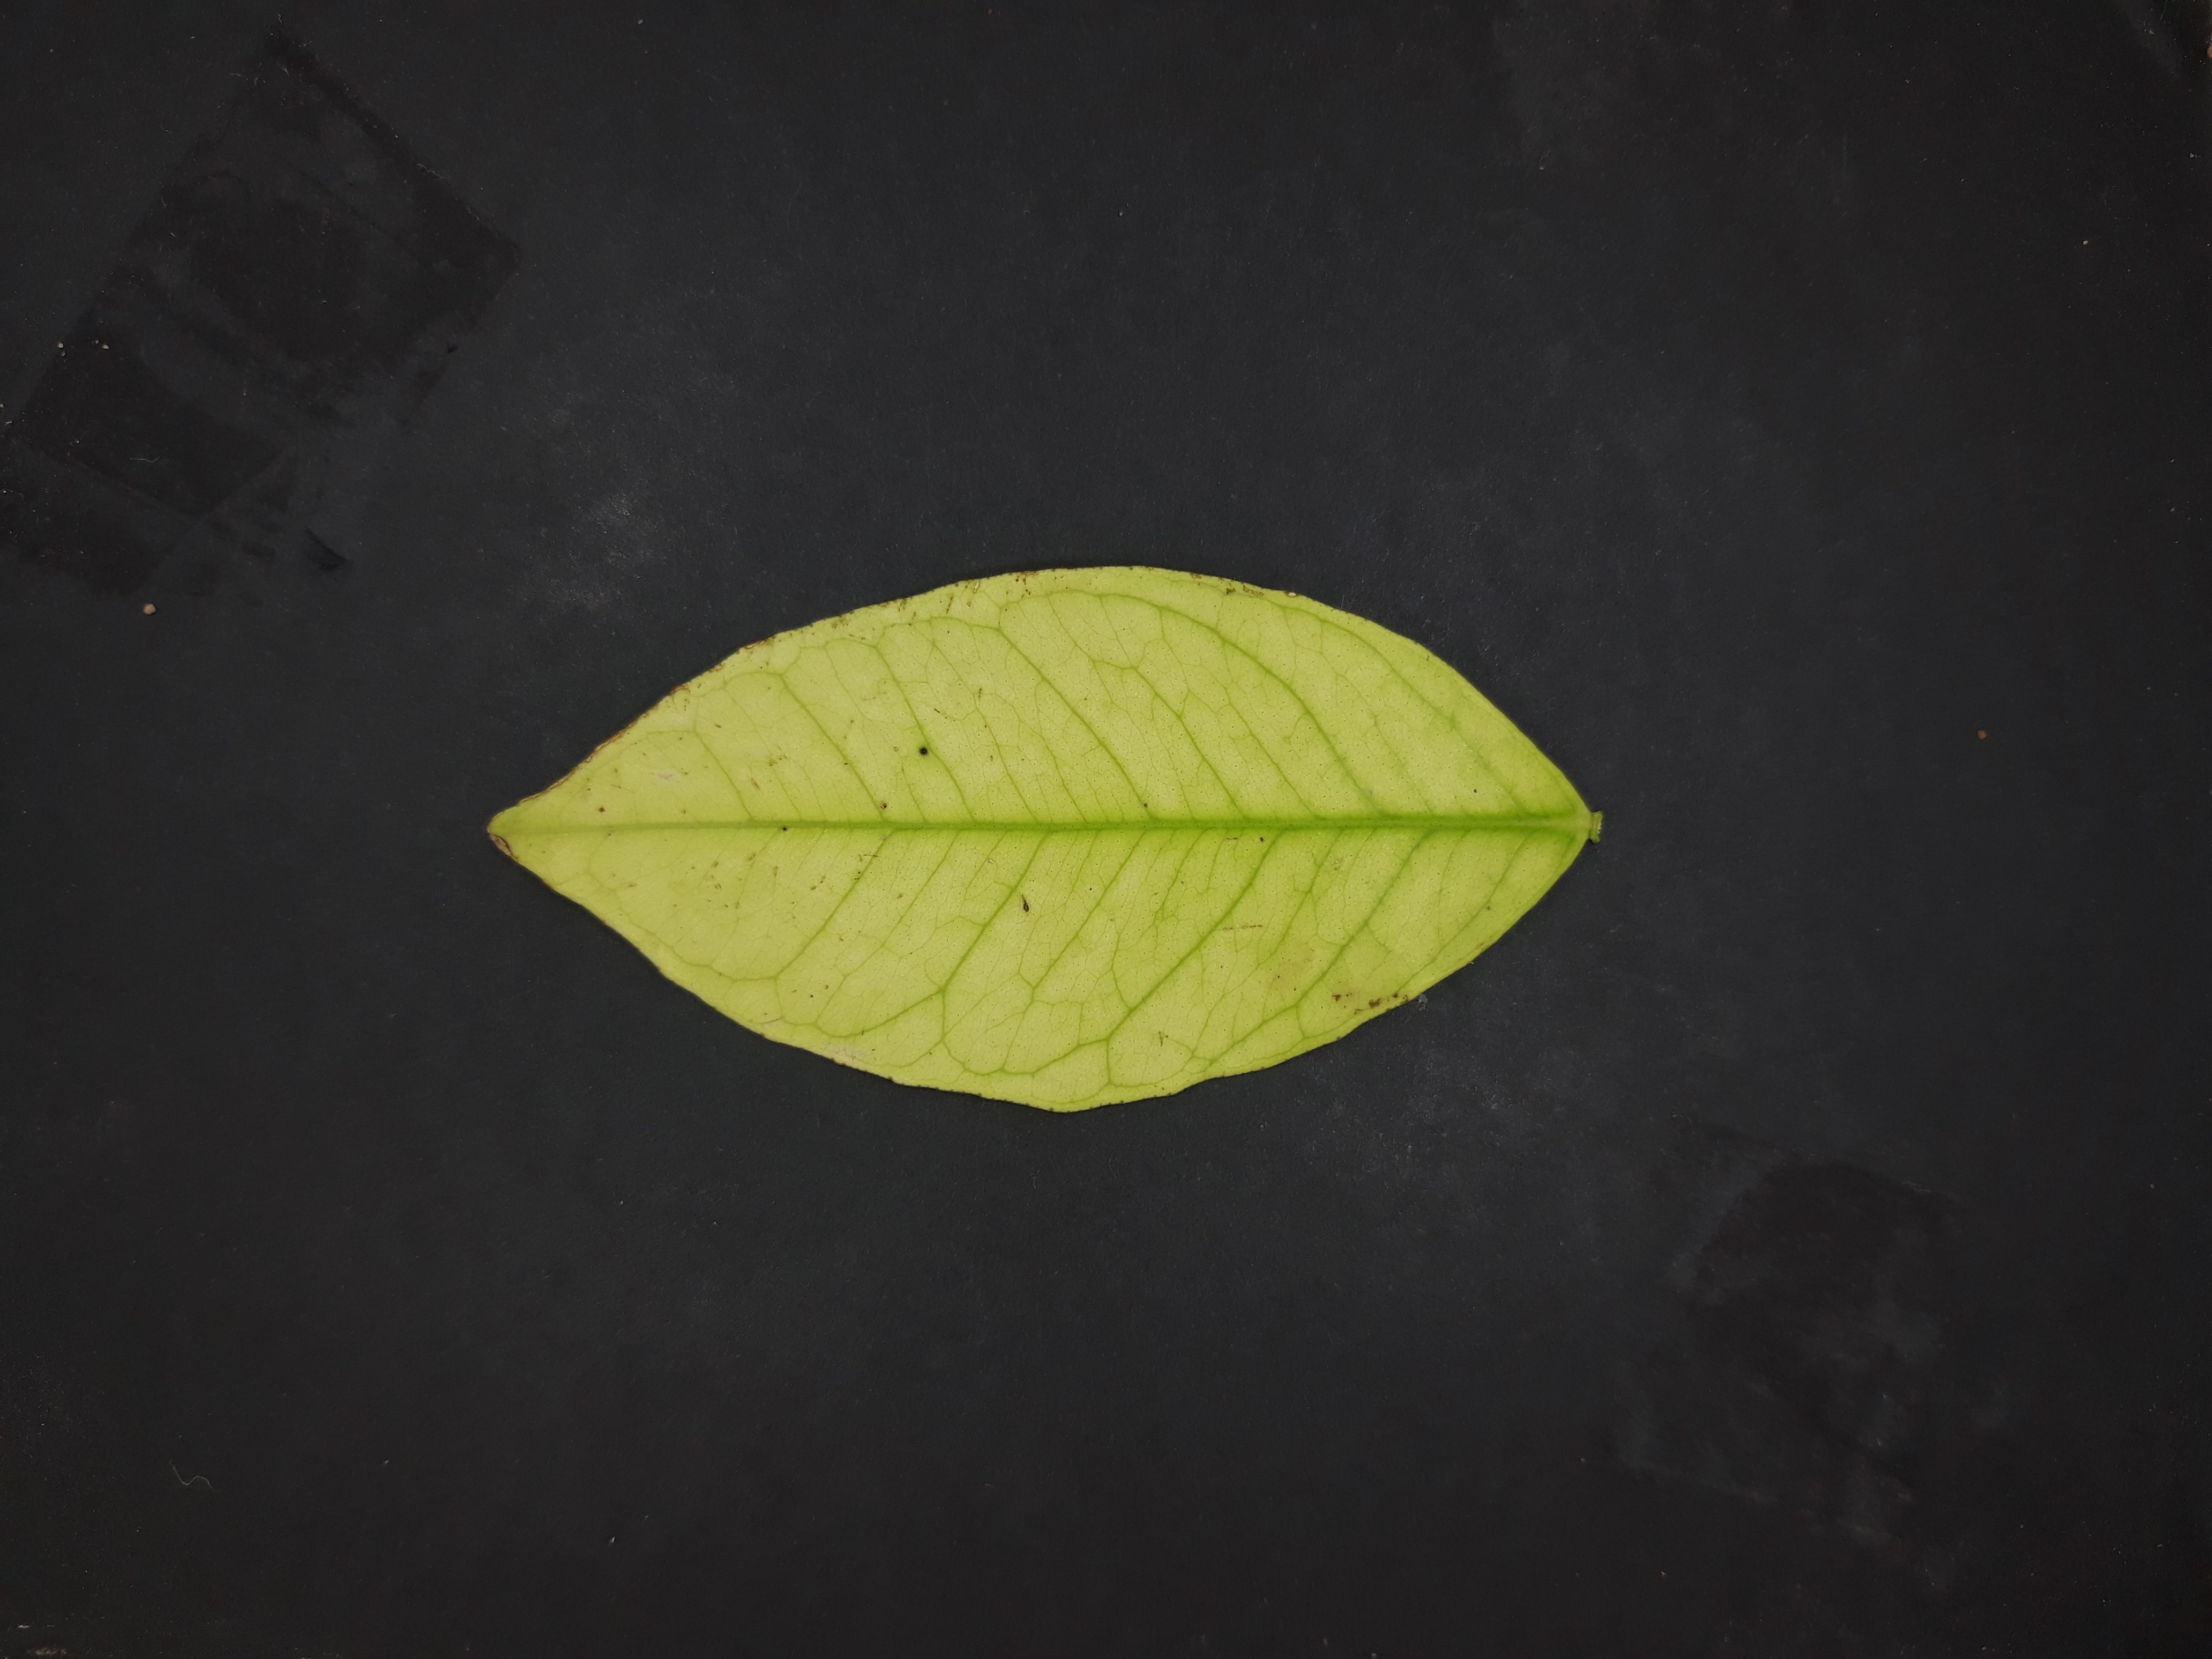
Label: Iron deficiency (Fe)